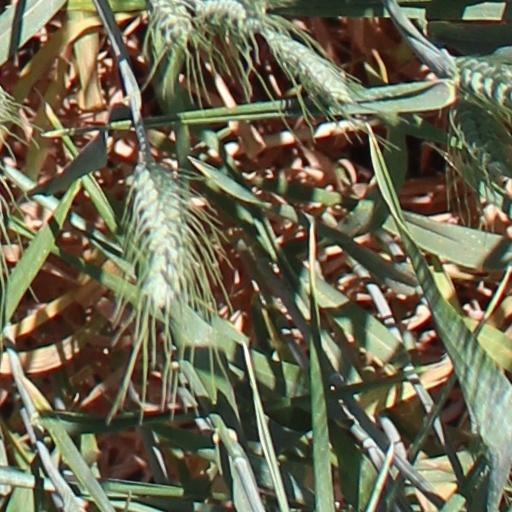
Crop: wheat